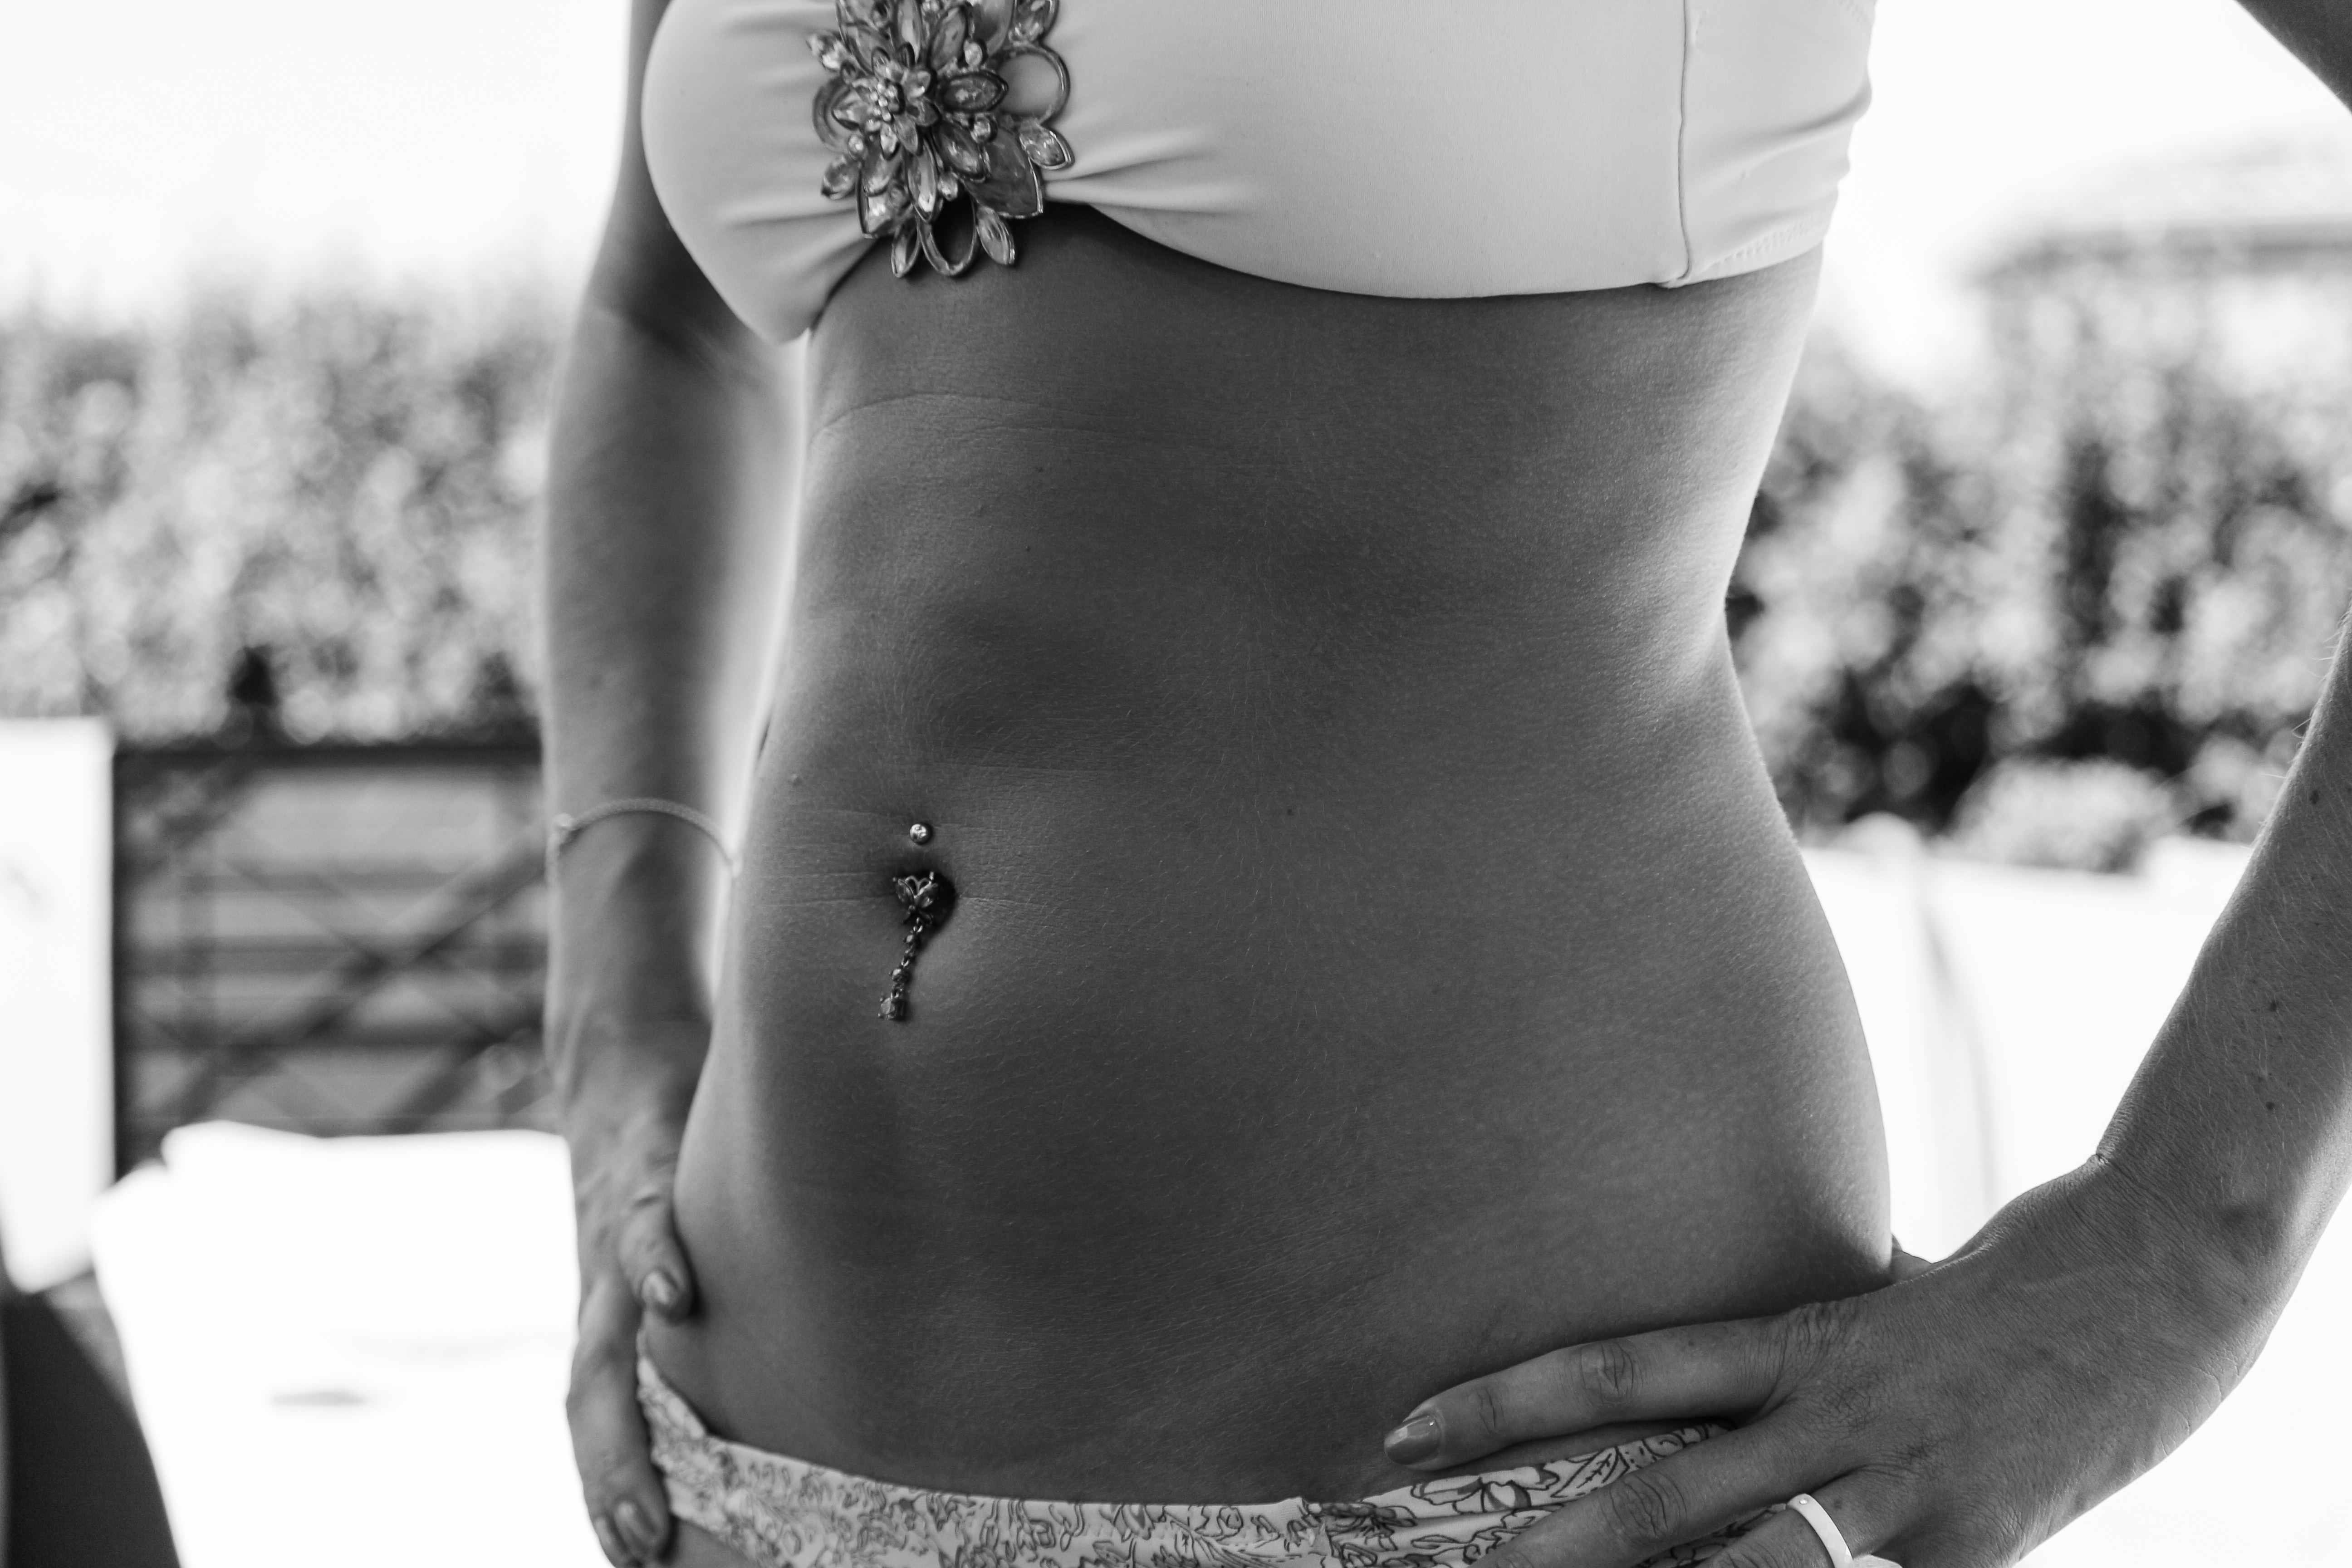
hand, man, person, black and white, woman, white, photography, trunk, male, model, clothing, black, monochrome, arm, muscle, chest, human body, photograph, beauty, abdomen, photo shoot, sense, monochrome photography, art model